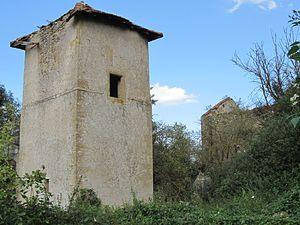
Woippy est une commune française située dans le département de la Moselle, en région Grand Est.